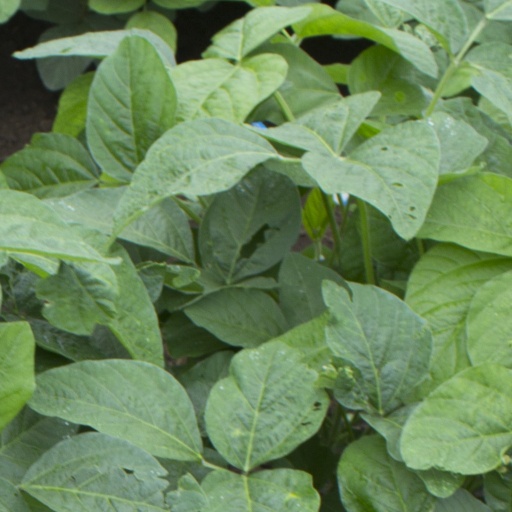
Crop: soybean